Kungsportsavenyen

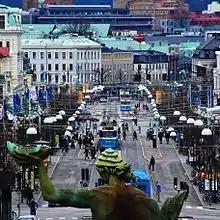
"Kungsportsavenyn viewed from the steps of the Gothenburg Museum of Art, with the Poseidon statue in the foreground"

Avenyn (formally Kungsportsavenyen, (en. "Kingsgate Avenue")) is the main boulevard of Gothenburg, Sweden. Designed in the mid 19th century as the first middle-class residential district outside the bastions of the fortified heart of the city, the design of Avenyn was inspired by established formal European streets like the Champs-Élysées in Paris and the Ringstraße in Vienna. The layout was the result of an international town planning competition.